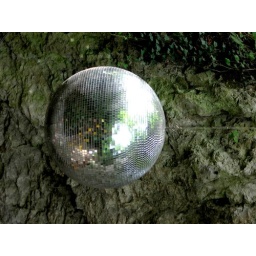
mirror ball in falls cafe